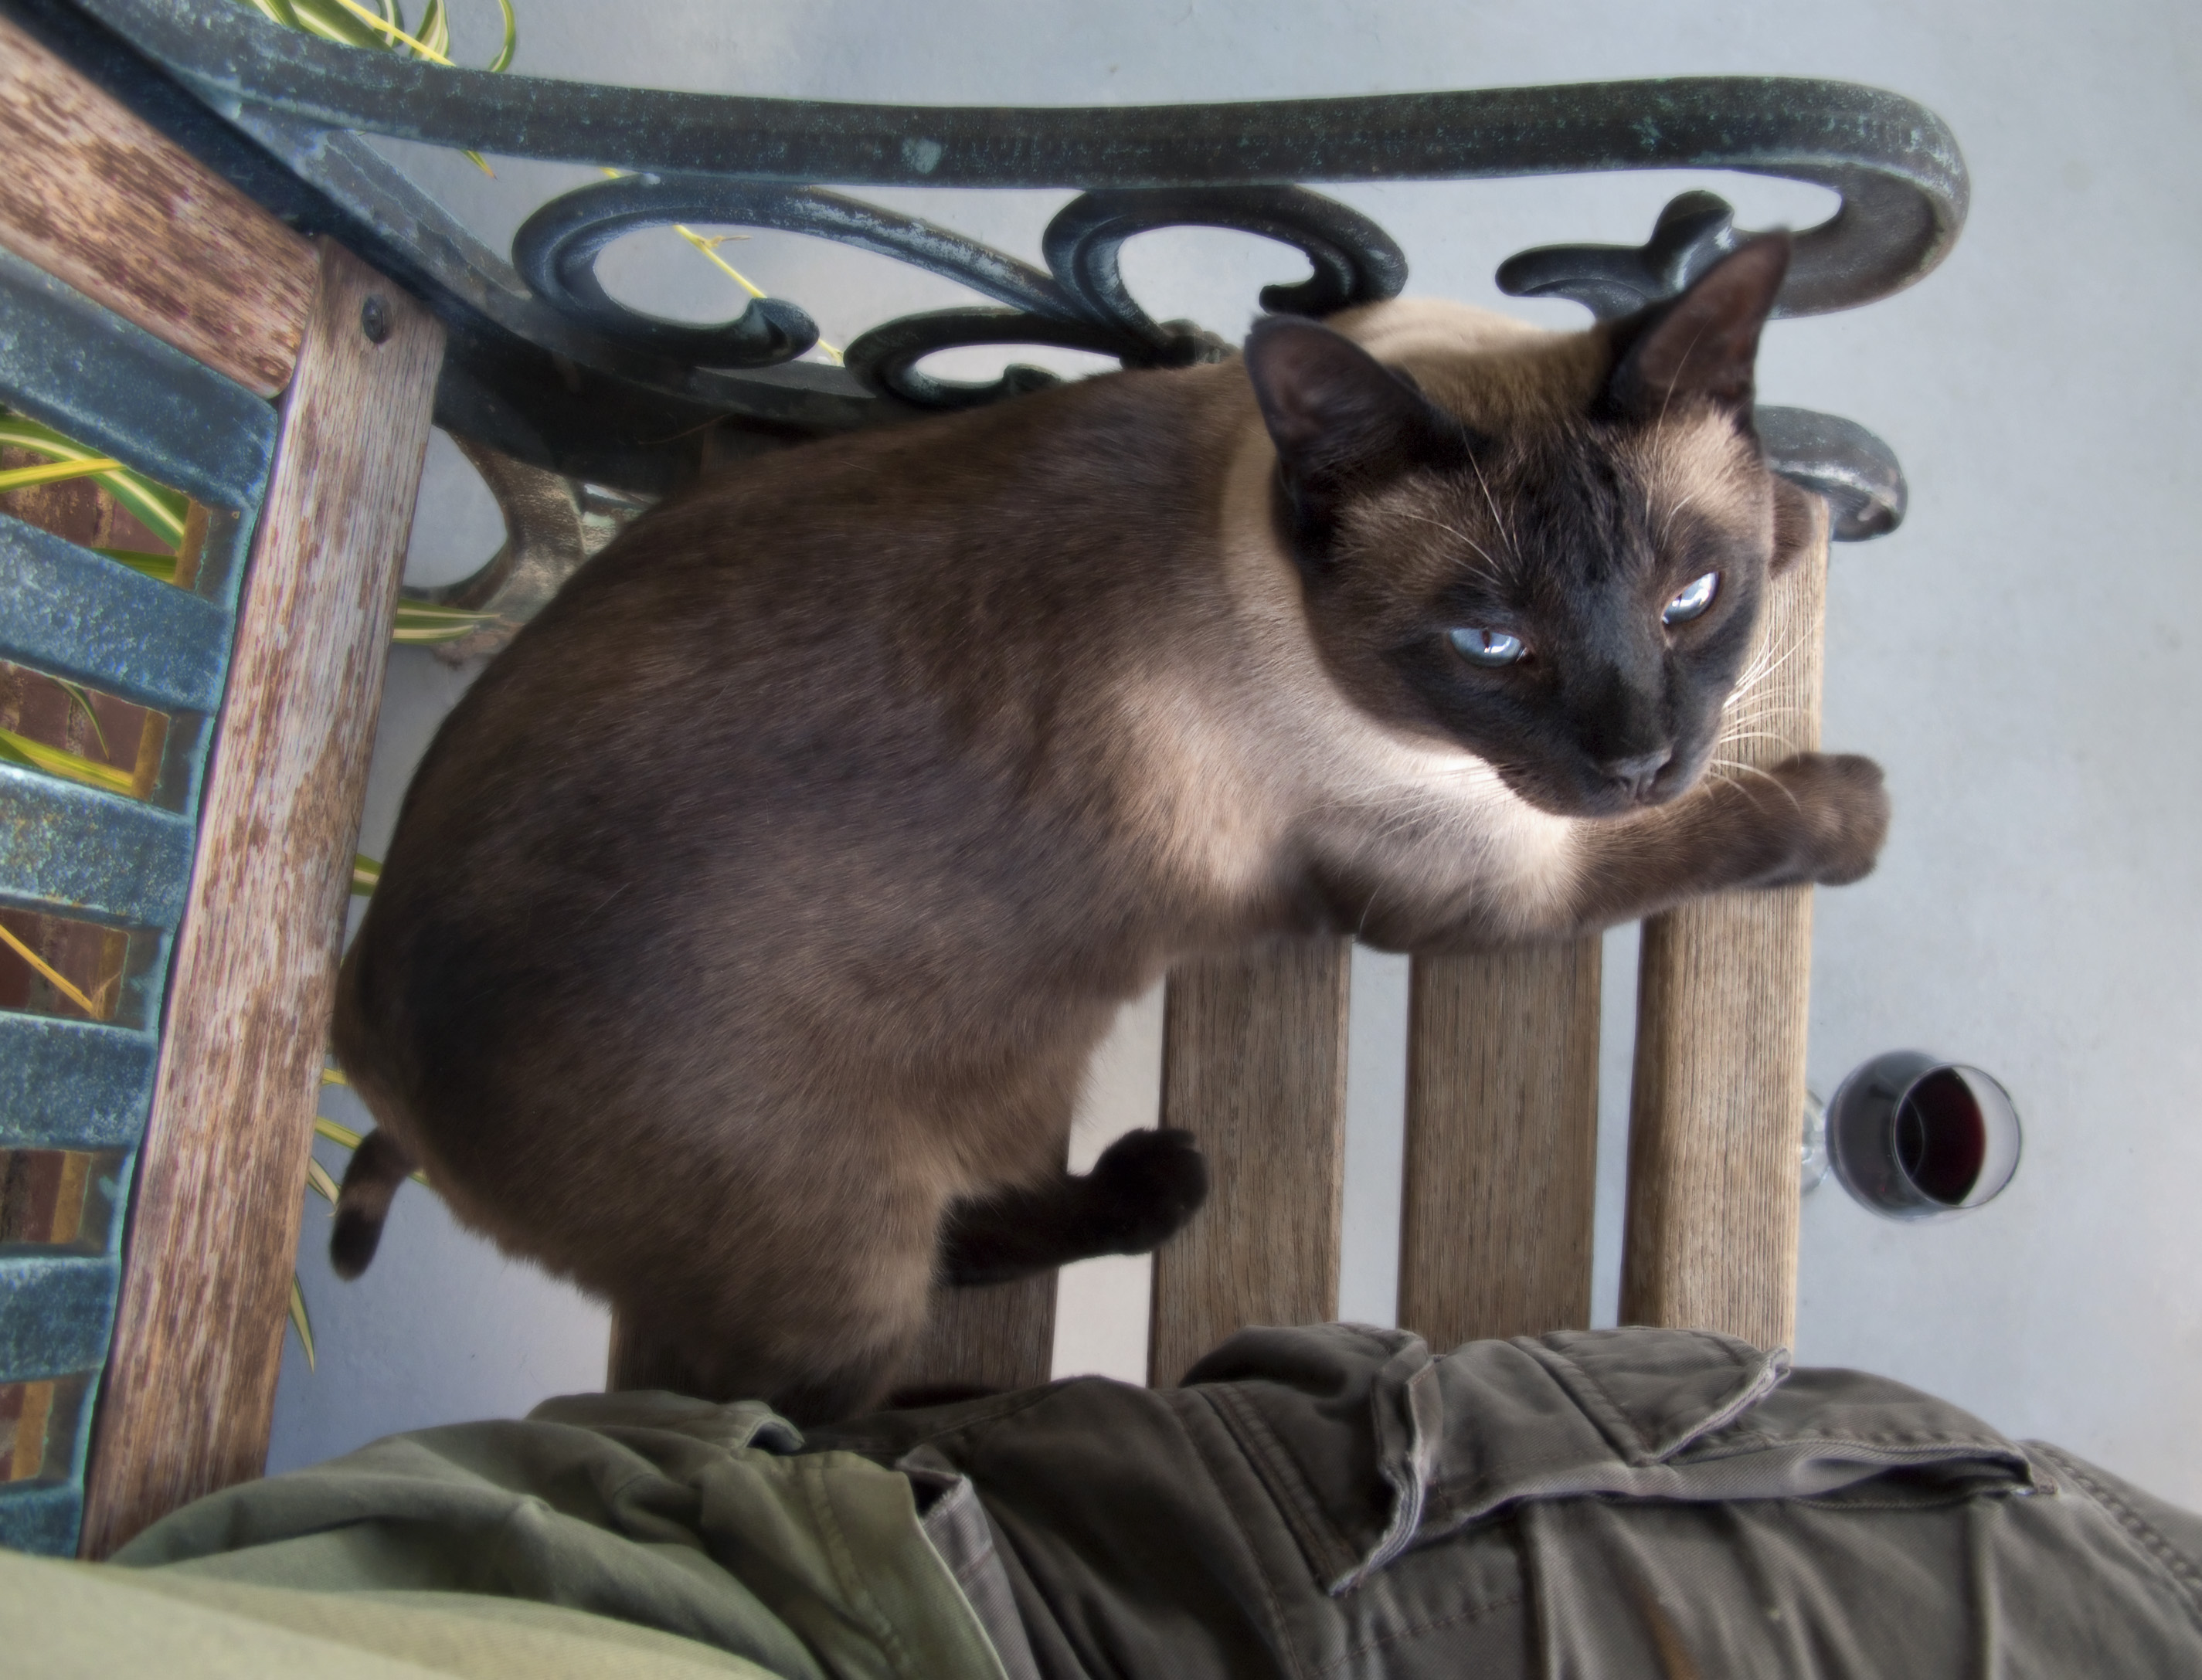
cat, mammal, whiskers, vertebrate, siamese, small to medium sized cats